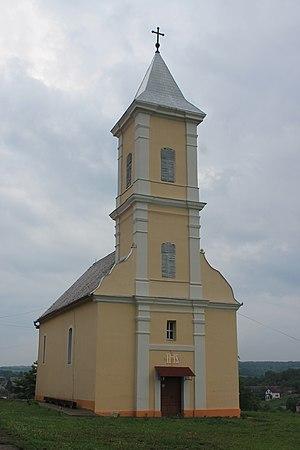
L'église Sainte-Catherine de Sot est une église catholique située à Sot en Serbie, dans la municipalité de Šid et dans la province de Voïvodine. Construite en 1747, elle est inscrite sur la liste des monuments culturels de grande importance de la République de Serbie. Église paroissiale, elle relève du diocèse de Syrmie.
Cet article recense les monuments culturels du district de Syrmie en Serbie, dans la province autonome de Voïvodine.
Les monuments culturels de grande importance sont les monuments de Serbie qui, par leur valeur, bénéficient d'un haut degré de protection.